Edward H. Smith (sailor)

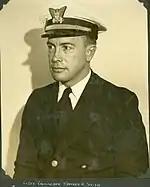
Smith in 1931

After his successful completion of the "Marion" expedition, Smith was reassigned to Rum Patrol duties as commanding officer of several cutters including the Coast Guard destroyers , , , and from 1928 to 1936. He was promoted to lieutenant commander on 21 April 1929. During times when the cutters he was assigned had maintenance availabilities at dockside, Smith worked on his doctoral thesis at Harvard University and was awarded a doctor of philosophy degree in geologic and oceanographic physics on 19 June 1930 using his "Marion" expedition research as a basis of his dissertation. Smith was recommended by Harvard University, the American Geographic Society and the National Academy of Sciences to go on an expedition aboard the German dirigible Graf Zeppelin in 1931. The original plan was to fly from Spitzbergen to Fairbanks, Alaska and return passing over the North Pole; however, the plans changed and a shorter flight was made from Leningrad over the Kara Sea during the week of 24 July to 1 August 1931.